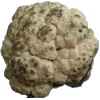
Label: Cauliflower 1